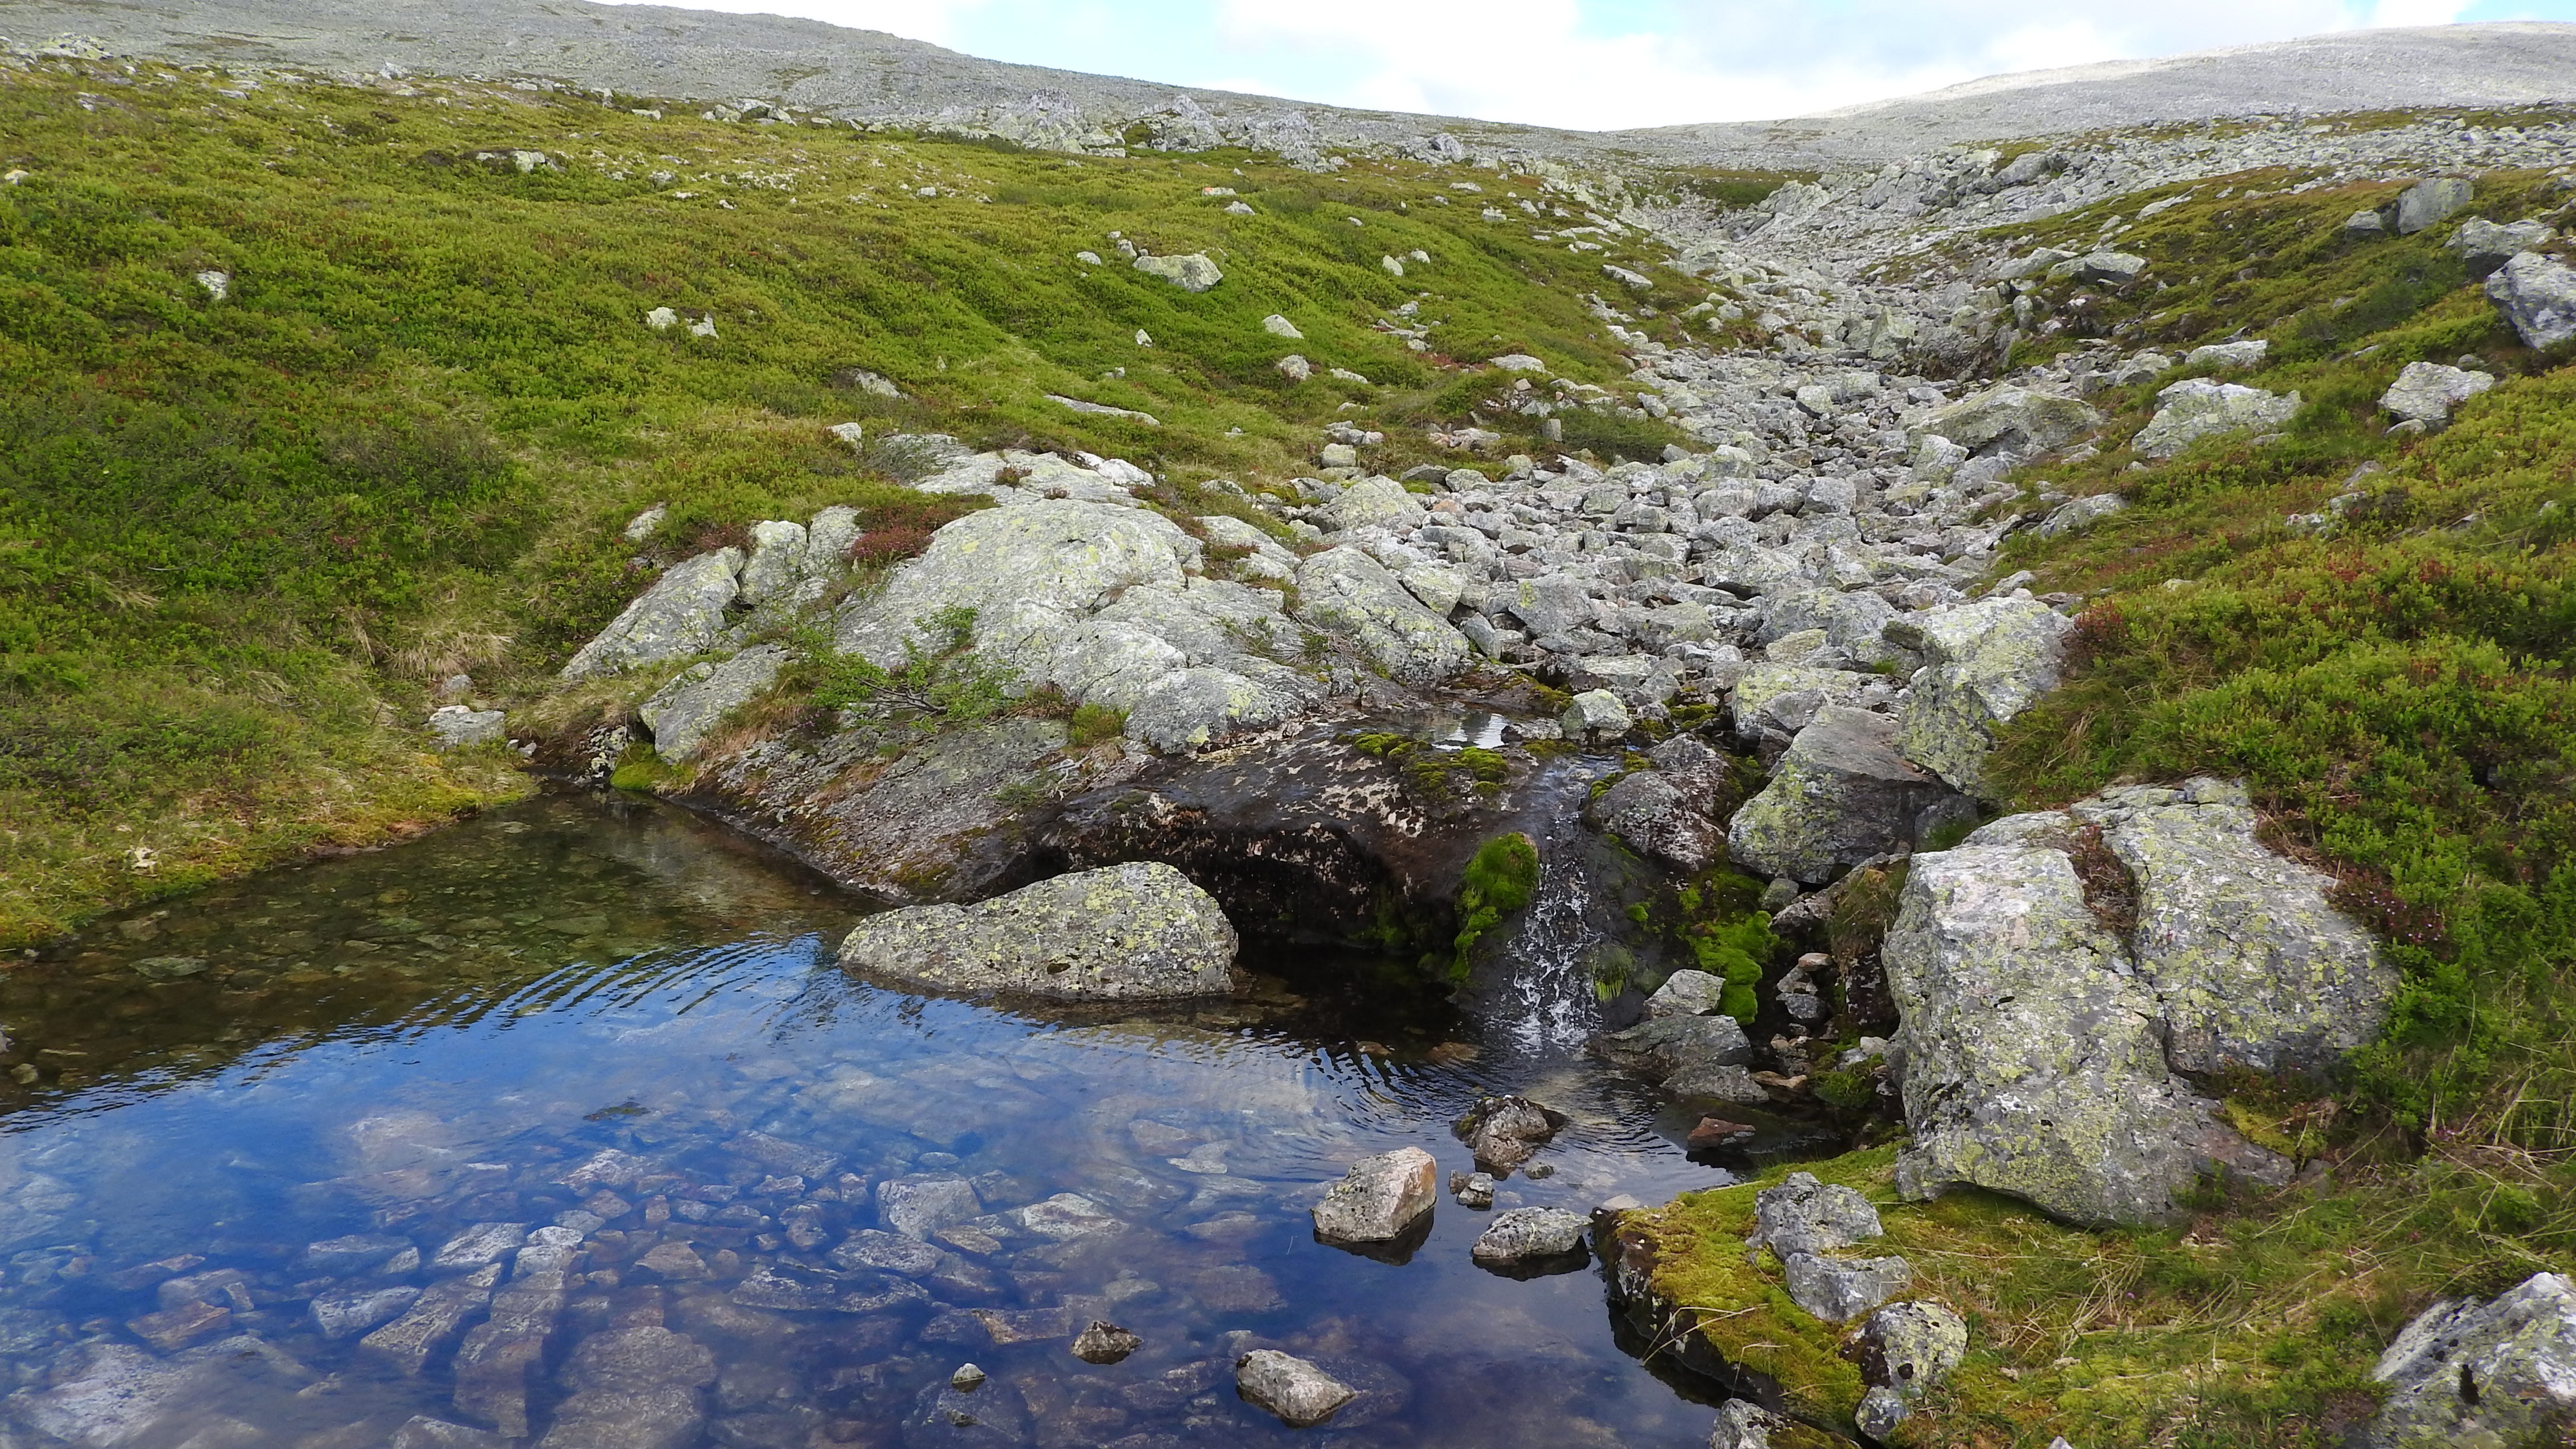
landscape, rock, creek, wilderness, mountain, flower, lake, river, valley, mountain range, stream, rapid, mountains, sweden, plateau, loch, plains, landform, tarn, mountain river, treking, s nfj llet, geographical feature, mountainous landforms